Gorintō

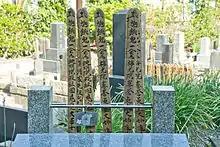
Some wooden "sotoba" at a tomb. Note the division in five sections

On a last level of symbolism, the shapes represent the order in which the student progresses in his or her spiritual studies.